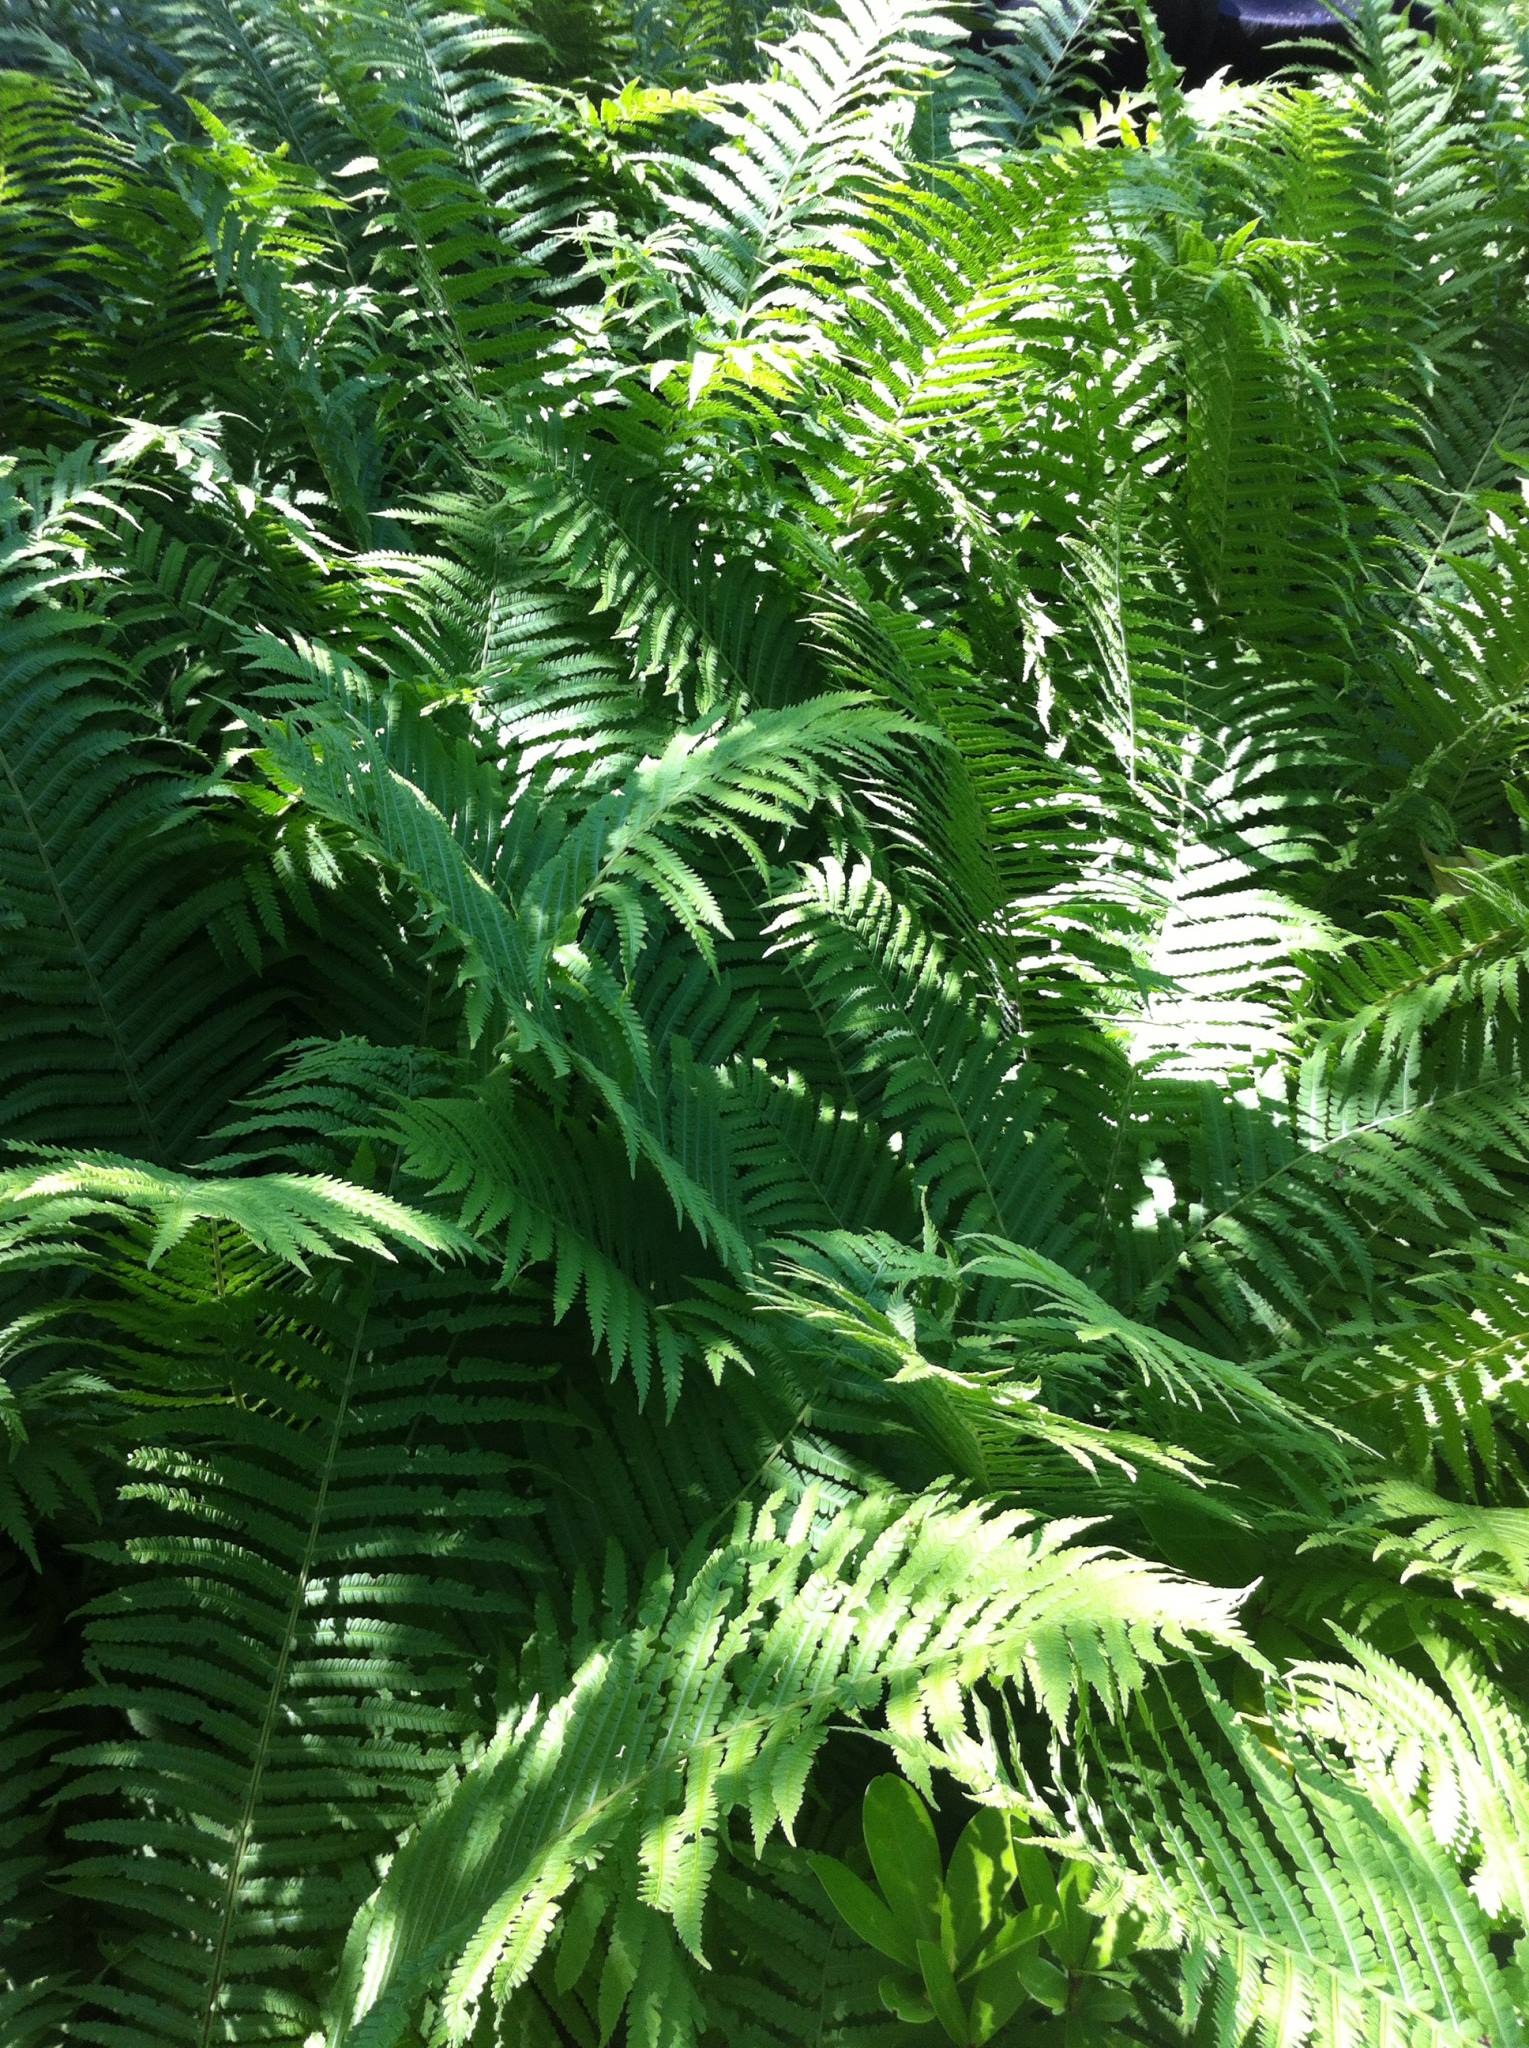
tree, nature, plant, leaf, flower, jungle, botany, flora, fern, leaves, vegetation, rainforest, land plant, ferns and horsetails, arecales, vascular plant, ostrich fern